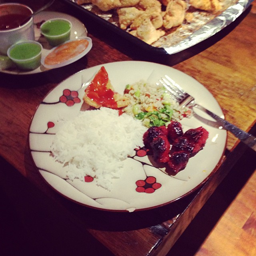
a plate with rice, veggies, and some meat
A table filled with plates, bowls and pans of food.
Plate with white rice, barbecued meat, and cole slaw.
an image of a plate that is filled with food
A white plate include meat, rice and a fried food.